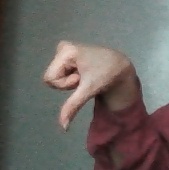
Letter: waw